Argosy (magazine)

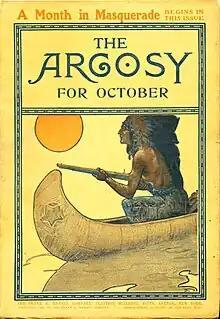
Cover of the October 1905 issue

Many writers who later became well-known sold to "The Argosy" early in their careers. William MacLeod Raine's first story, "The Luck of Eustace Blount", appeared in the March 1899 issue. William Wallace Cook contributed numerous serials in the first decade of the 20th century, beginning with "The Spur of Necessity" in the September1900 issue after half-a-dozen sales to other markets. Cook wrote adventure fiction with elements of satire, an unusual combination for the pulps. James Branch Cabell's first sale was to "The Argosy"; his "An Amateur Ghost" appeared in the February1902 issue. William Hamilton Osborne's first sale was also to "The Argosy", but after paying for it White returned the story to Osborne as the plot was too similar to other stories that had appeared elsewhere. It did eventually appear in the New York "Daily News", but Osborne's first appearance in print was in "The Argosy" with "Turner's Luck with Rouge et Noir", in the September 1902 issue. Louis Joseph Vance, the creator of the character The Lone Wolf, published most of his fiction in "The Popular Magazine", but his first two sales were to Munsey, including "The Coil of Circumstance", a serial that began in the November 1903 "Argosy". Albert Payson Terhune, later the author of "Lad: A Dog", frequently published in the Munsey magazines early in his career. His first sale to "The Argosy" was "The Fugitive", a novella that began serialization in the August 1905 issue, and he sold a dozen more stories to the magazine over the next few years. An early story by Mary Roberts Rinehart, "The Misadventures of a Pearl Necklace", appeared in February the following year.